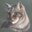
Label: cat